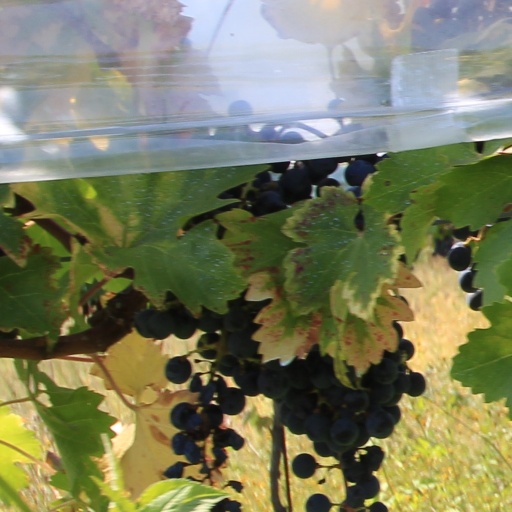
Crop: grape